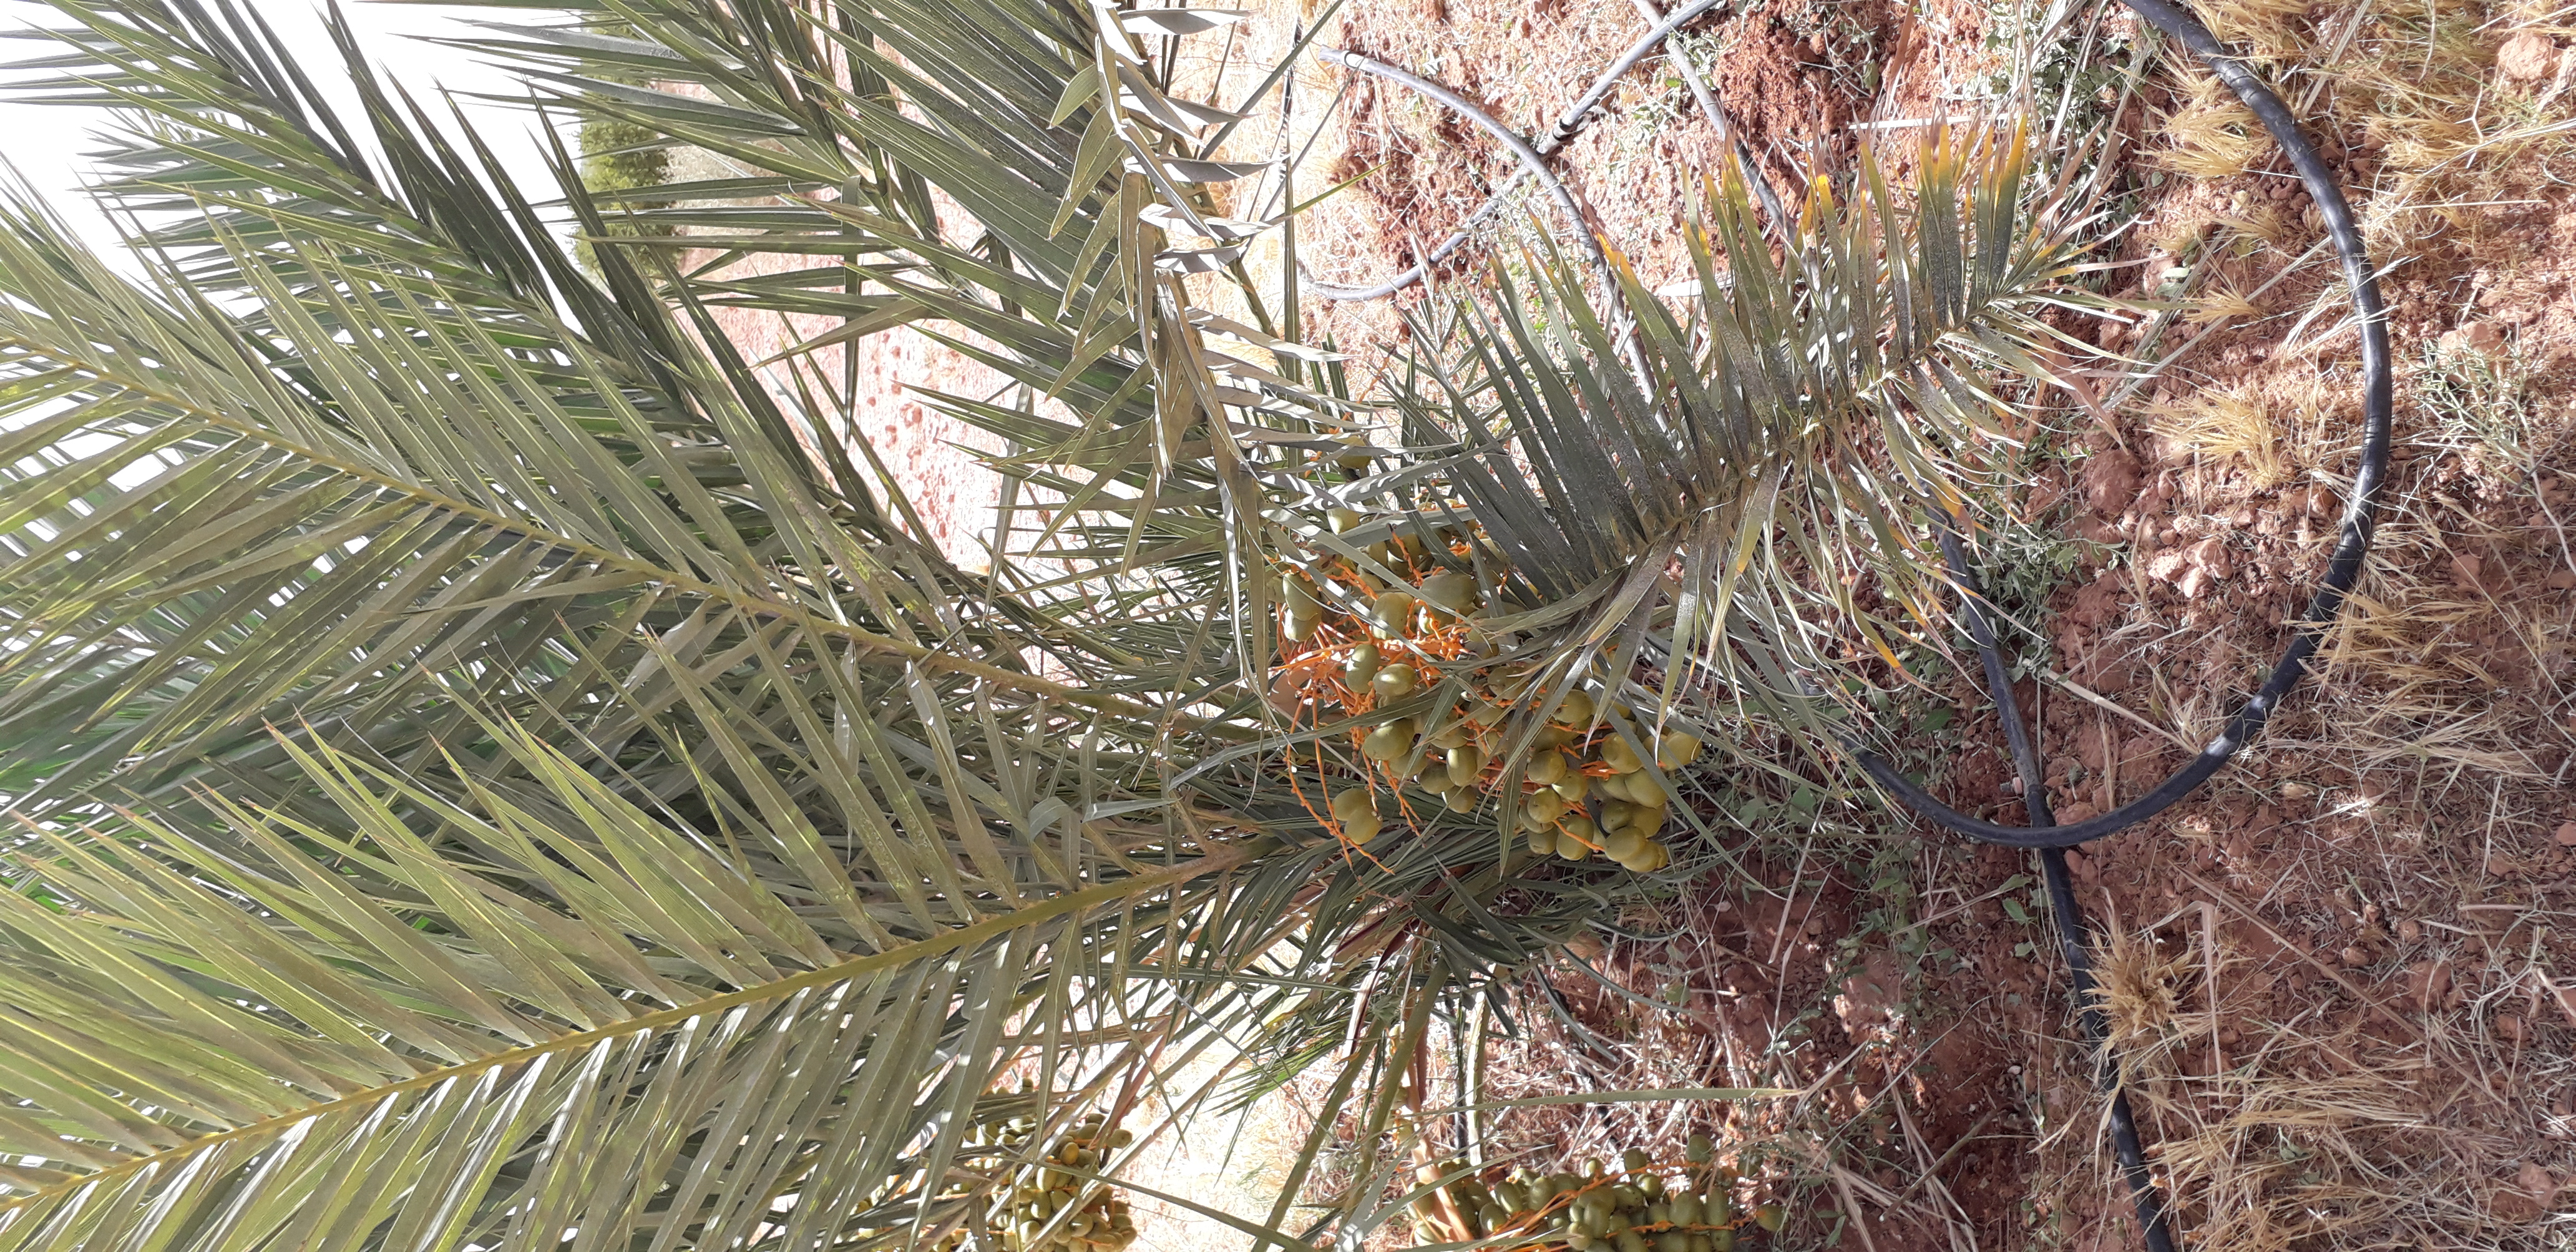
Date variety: Boufagous